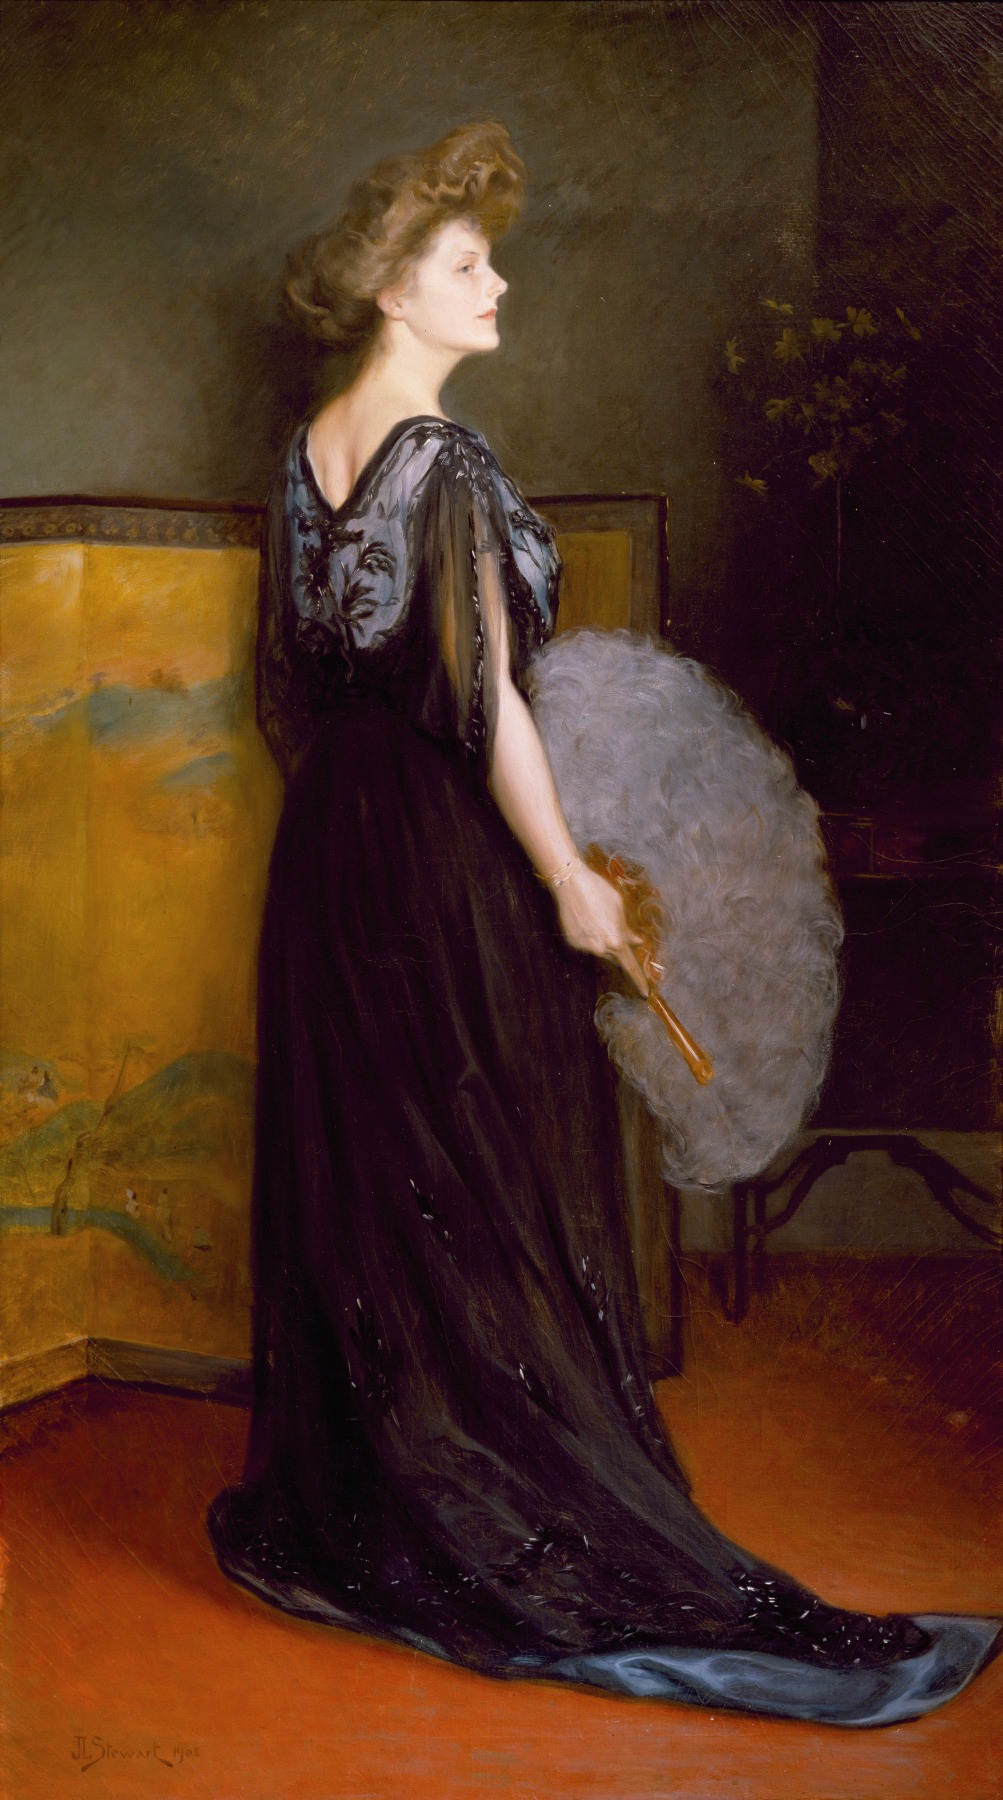
woman, female, portrait, model, artistic, fashion, clothing, lady, painting, art, dress, beautiful, gown, artistry, photo shoot, formal wear, oil on canvas, art model, julius stewart